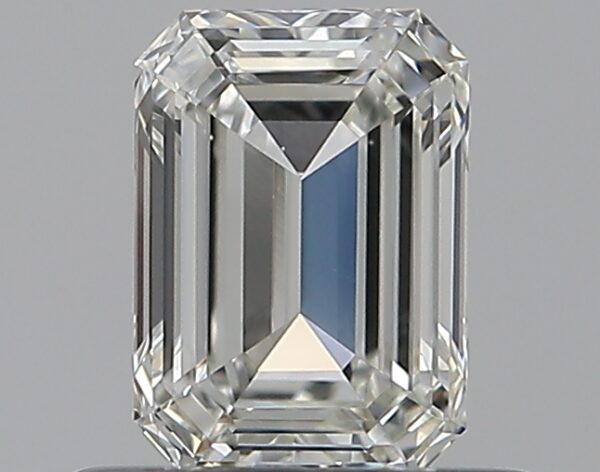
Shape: emerald
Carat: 0.53
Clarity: VS1
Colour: I
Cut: EX
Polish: EX
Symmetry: VG
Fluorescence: M
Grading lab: GIA
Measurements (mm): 5.52 x 3.92 x 2.4